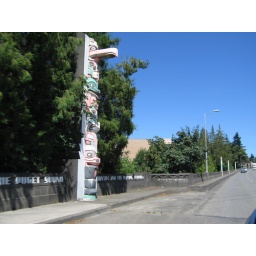
Totem pole on bridge in Olympia